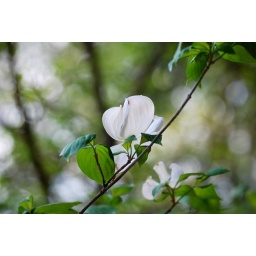
A white flower surrounded in a sea of green.